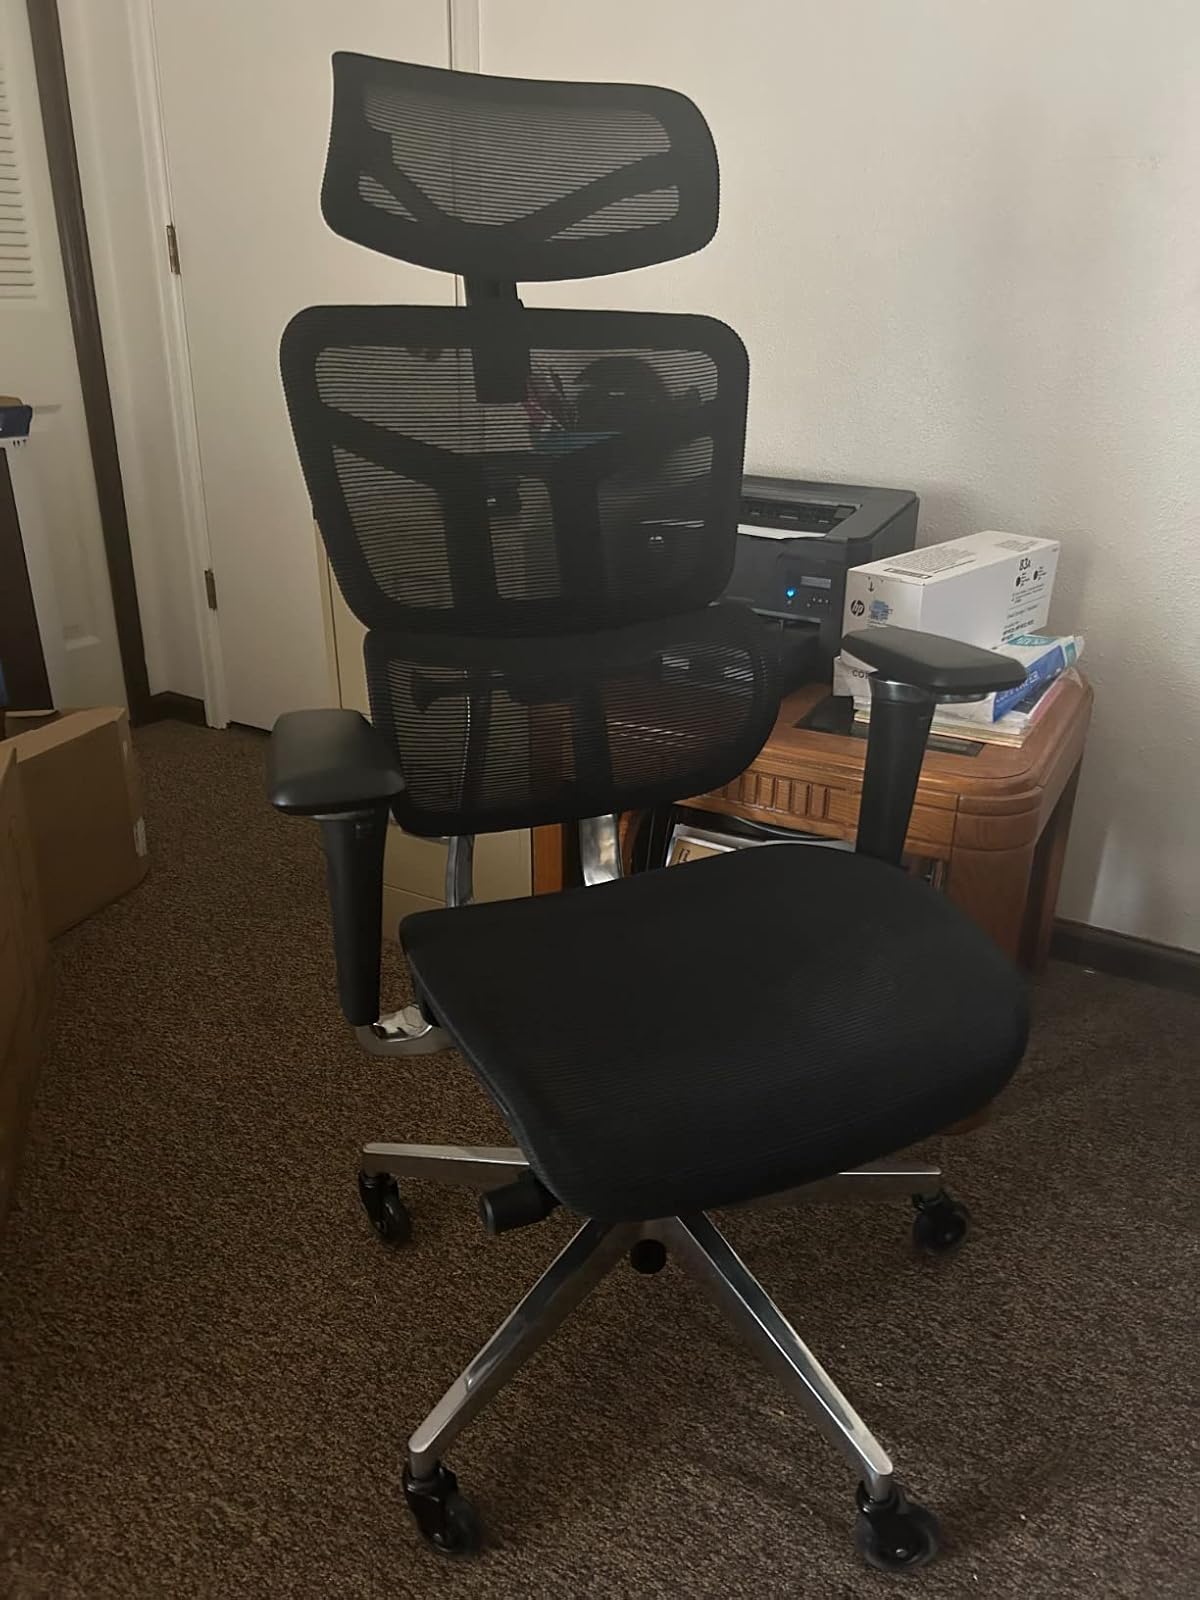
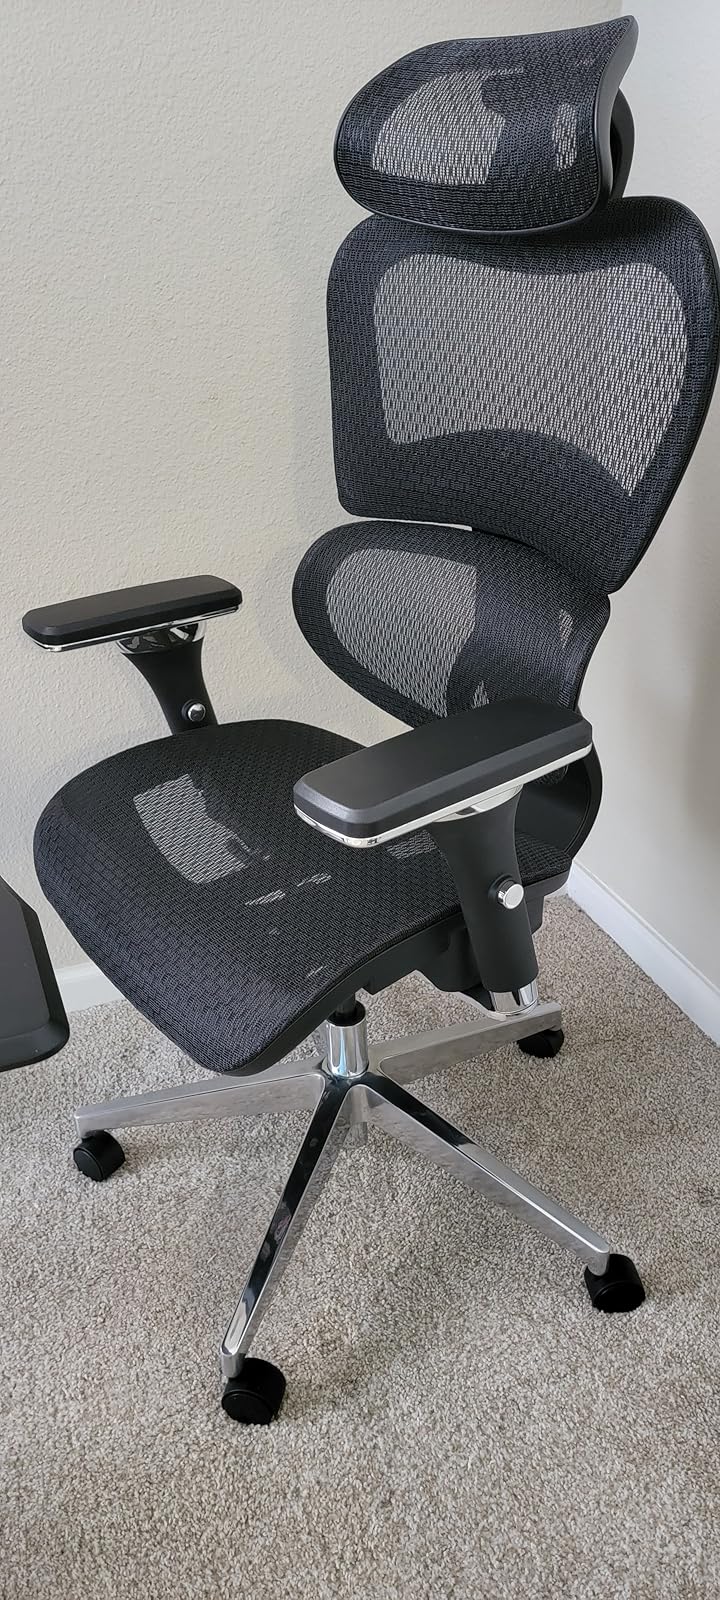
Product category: items_chair
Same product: no